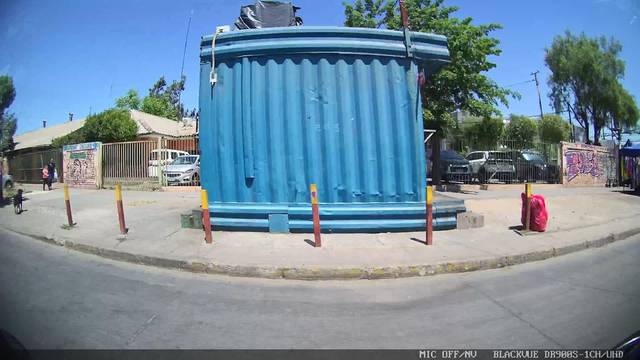
Region: Chile
Coordinates: -33.442, -70.764